Alvarezsaurus

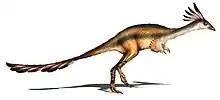
Restoration.

Growing to measure and weigh around , "Alvarezsaurus" was a bipedal theropod. Like other lightweight theropods, it had a long tail, and its leg structure suggests that it was a fast runner. The most proximal elements of "Alvarezsaurus" caudal vertebrae exhibited ventrally sharp centra and the transverse processes of these vertebrae were sub-triangular and laterodistally directed, features seen in other alvarezsaurids like "Shuvuuia". Spinal processes were entirely absent or poorly developed, and each caudal vertebra supported short prezygapophyses. The scapula was visibly curved and proportionally smaller than those of other alvarezsaurids, and unlike its relatives "Alvarezsaurus" did not have a fused astragalus and calcaneum. It was unique in that its metatarsal III was its longest, followed by an unusually long metatarsal IV. It may have been insectivorous.